Scott McClellan

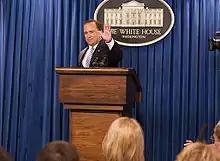
McClellan waves farewell following his final press conference, May 5, 2006.

Karen Hughes, then-Governor of Texas George W. Bush's communications director, hired McClellan to be Bush's deputy communications director. McClellan served as Bush's traveling press secretary during the 2000 presidential election. McClellan became White House Deputy Press Secretary in 2001. McClellan replaced Ari Fleischer, who stepped down as White House Press Secretary on July 15, 2003. McClellan announced his resignation as Press Secretary on April 19, 2006, and was replaced with Tony Snow.